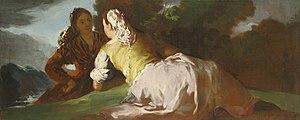
Les Cartons de Goya sont un ensemble d'œuvres peintes par Francisco de Goya entre 1775 et 1792 pour la Fabrique royale de tapisserie. Bien qu'il ne s'agisse pas des seuls cartons pour tapisserie réalisés pour l'usine royale, ce sont les plus connus et ceux auxquels l'histoire de l'art a octroyé l’appellation « carton pour tapisserie » par antonomase, en Espagne.
Femmes conversant est une peinture réalisée par Francisco de Goya entre 1790 et 1793 dans le cadre d'une commande pour Sebastián Martínez y Pérez, commerçant, Lumière et ami de Goya. Le succès de cette toile aurait poussé Goya à entreprendre la septième série de cartons pour tapisserie destinée au bureau de Charles IV dans le palais de l'Escurial, alors qu'il y était réticent.
L’œuvre de Francisco De Goya commence approximativement en 1771 avec ses premières fresques pour la basilique du Pilar à Saragosse et termine en 1827 avec ses dernières toiles, dont la Laitière de Bordeaux. Durant ces années, le peintre produisit environ 700 peintures, 280 gravures et plusieurs milliers de dessins.